The Three Princesses of Whiteland

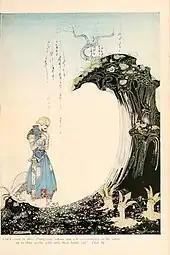
"He would come to three princesses buried up to their necks in sand"

A fisherman caught nothing one day, and near evening, a head popped up from the water, to make a bargain for him: fish for what his wife carried under her girdle. When he returned home, his wife told him that she was pregnant and the baby was what he had offered. The king heard of their story and offered to raise their son when he was born, to protect him, but when the boy was grown, he begged to go with his father fishing for one day, and as soon as he set foot in the boat, it was dragged off to a far land.